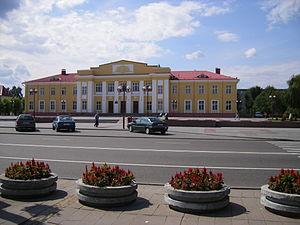
Lida est une ville de la voblast de Hrodna ou oblast de Grodno, en Biélorussie, et le centre administratif du raïon de Lida. Sa population s'élevait à 101 165 habitants en 2017.